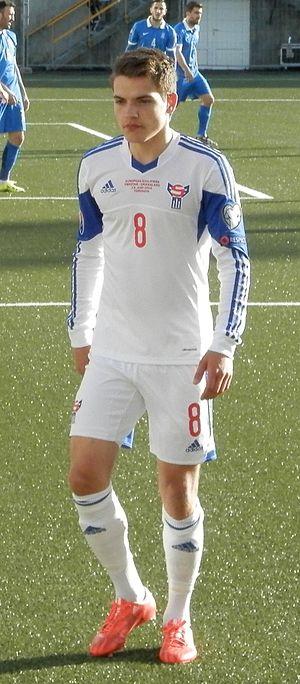
Brandur Hendriksson Olsen, dit Brandur Hendriksson, né le 19 décembre 1995 à Skálavík aux îles Féroé, est un footballeur international féroïen, qui évolue au poste de milieu offensif.